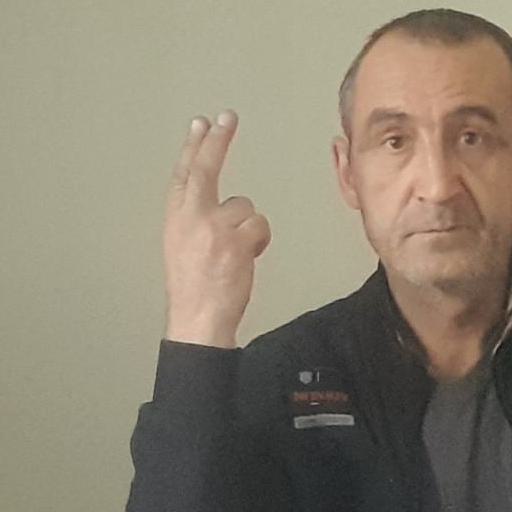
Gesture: two_up_inverted